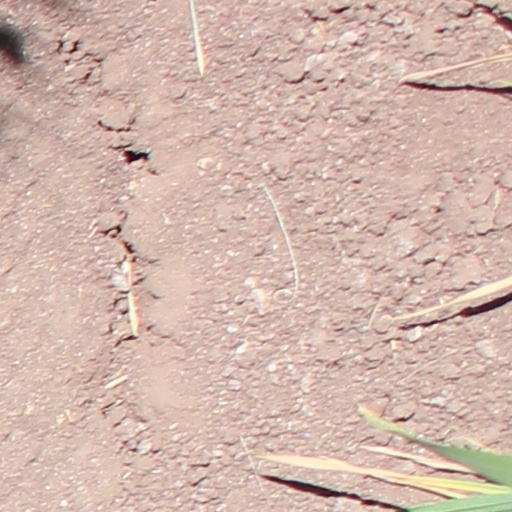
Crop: wheat